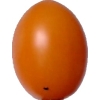
Label: tomato_cherry_orange